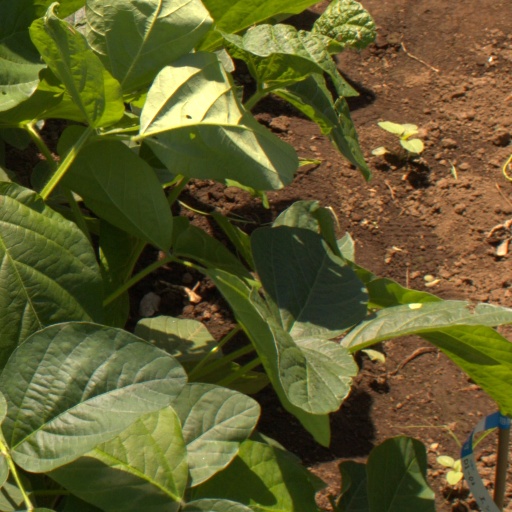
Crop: soybean